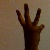
The image shows a hand gesture representing the number 6 in Indian Sign Language.